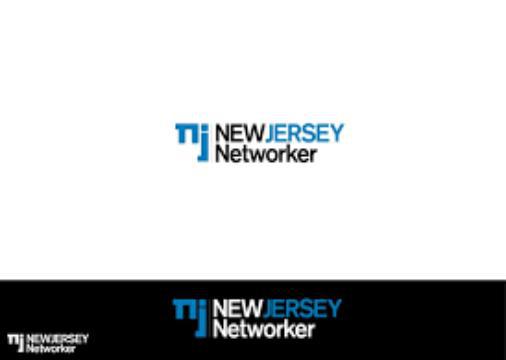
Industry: Others